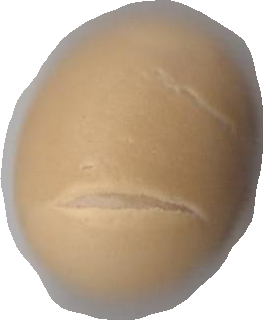
Variety: Grobogan